John Hartford House

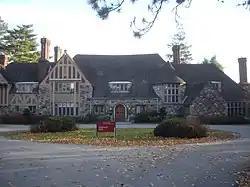

The John A. Hartford House, now known as Hartford Hall, is a historic house on the campus of Westchester Community College. It was built in 1930–32 by John A. Hartford (1872–1951), company president of the Great Atlantic and Pacific Tea Company (A&P). The house was designated a National Historic Landmark in 1977 for its association with Hartford, who oversaw the rise of A&P into the nation's first national chain grocer. The building now houses the office of the college president, among other uses.